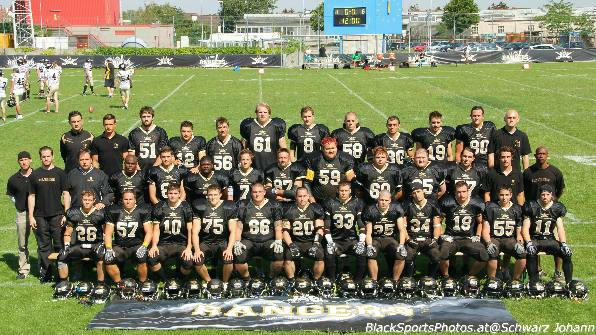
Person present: Yes